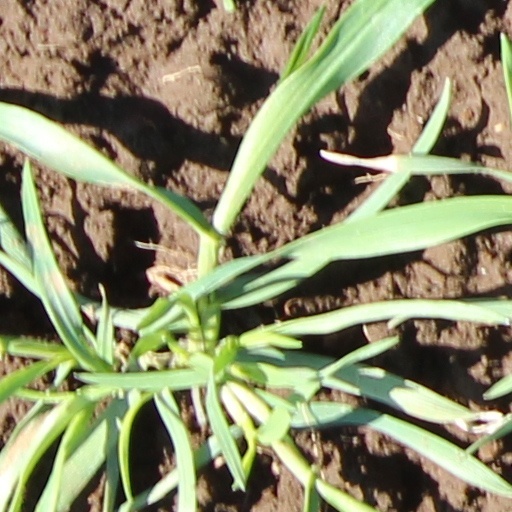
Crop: wheat